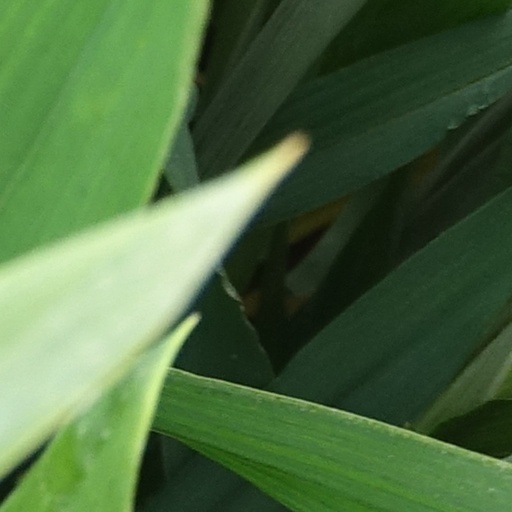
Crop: wheat